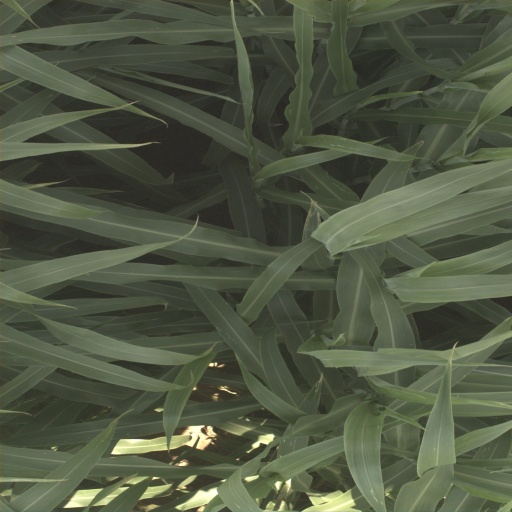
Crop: sorghum